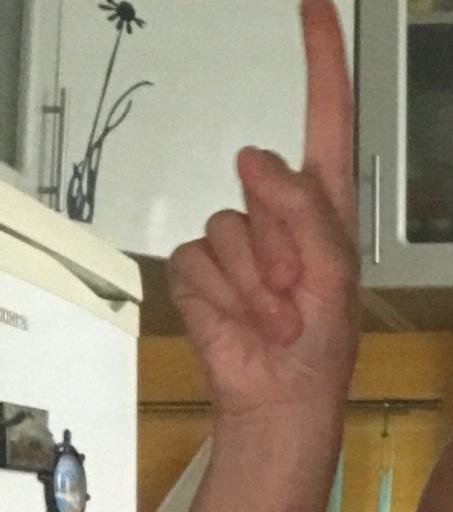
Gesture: one